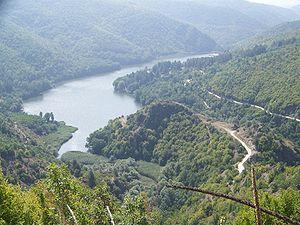
La Kotchanska est une rivière de l'est de la République de Macédoine, dans la région Est, et un affluent droit de la Bregalnitsa, donc un sous-affluent du fleuve le Vardar.
Kotchani ou Kočani, est une municipalité et une petite ville de l'est de la Macédoine du Nord, à 120 km de Skopje. La municipalité comptait 38 092 habitants en 2002. La ville en elle-même regroupait 28 330 habitants, le reste de la population étant réparti dans les villages alentour. Kotchani est surnommée la « ville du riz et de l'eau » à cause de sa tradition de riziculture et de station thermale. Elle a également la réputation d'être la ville la plus propre de Macédoine.